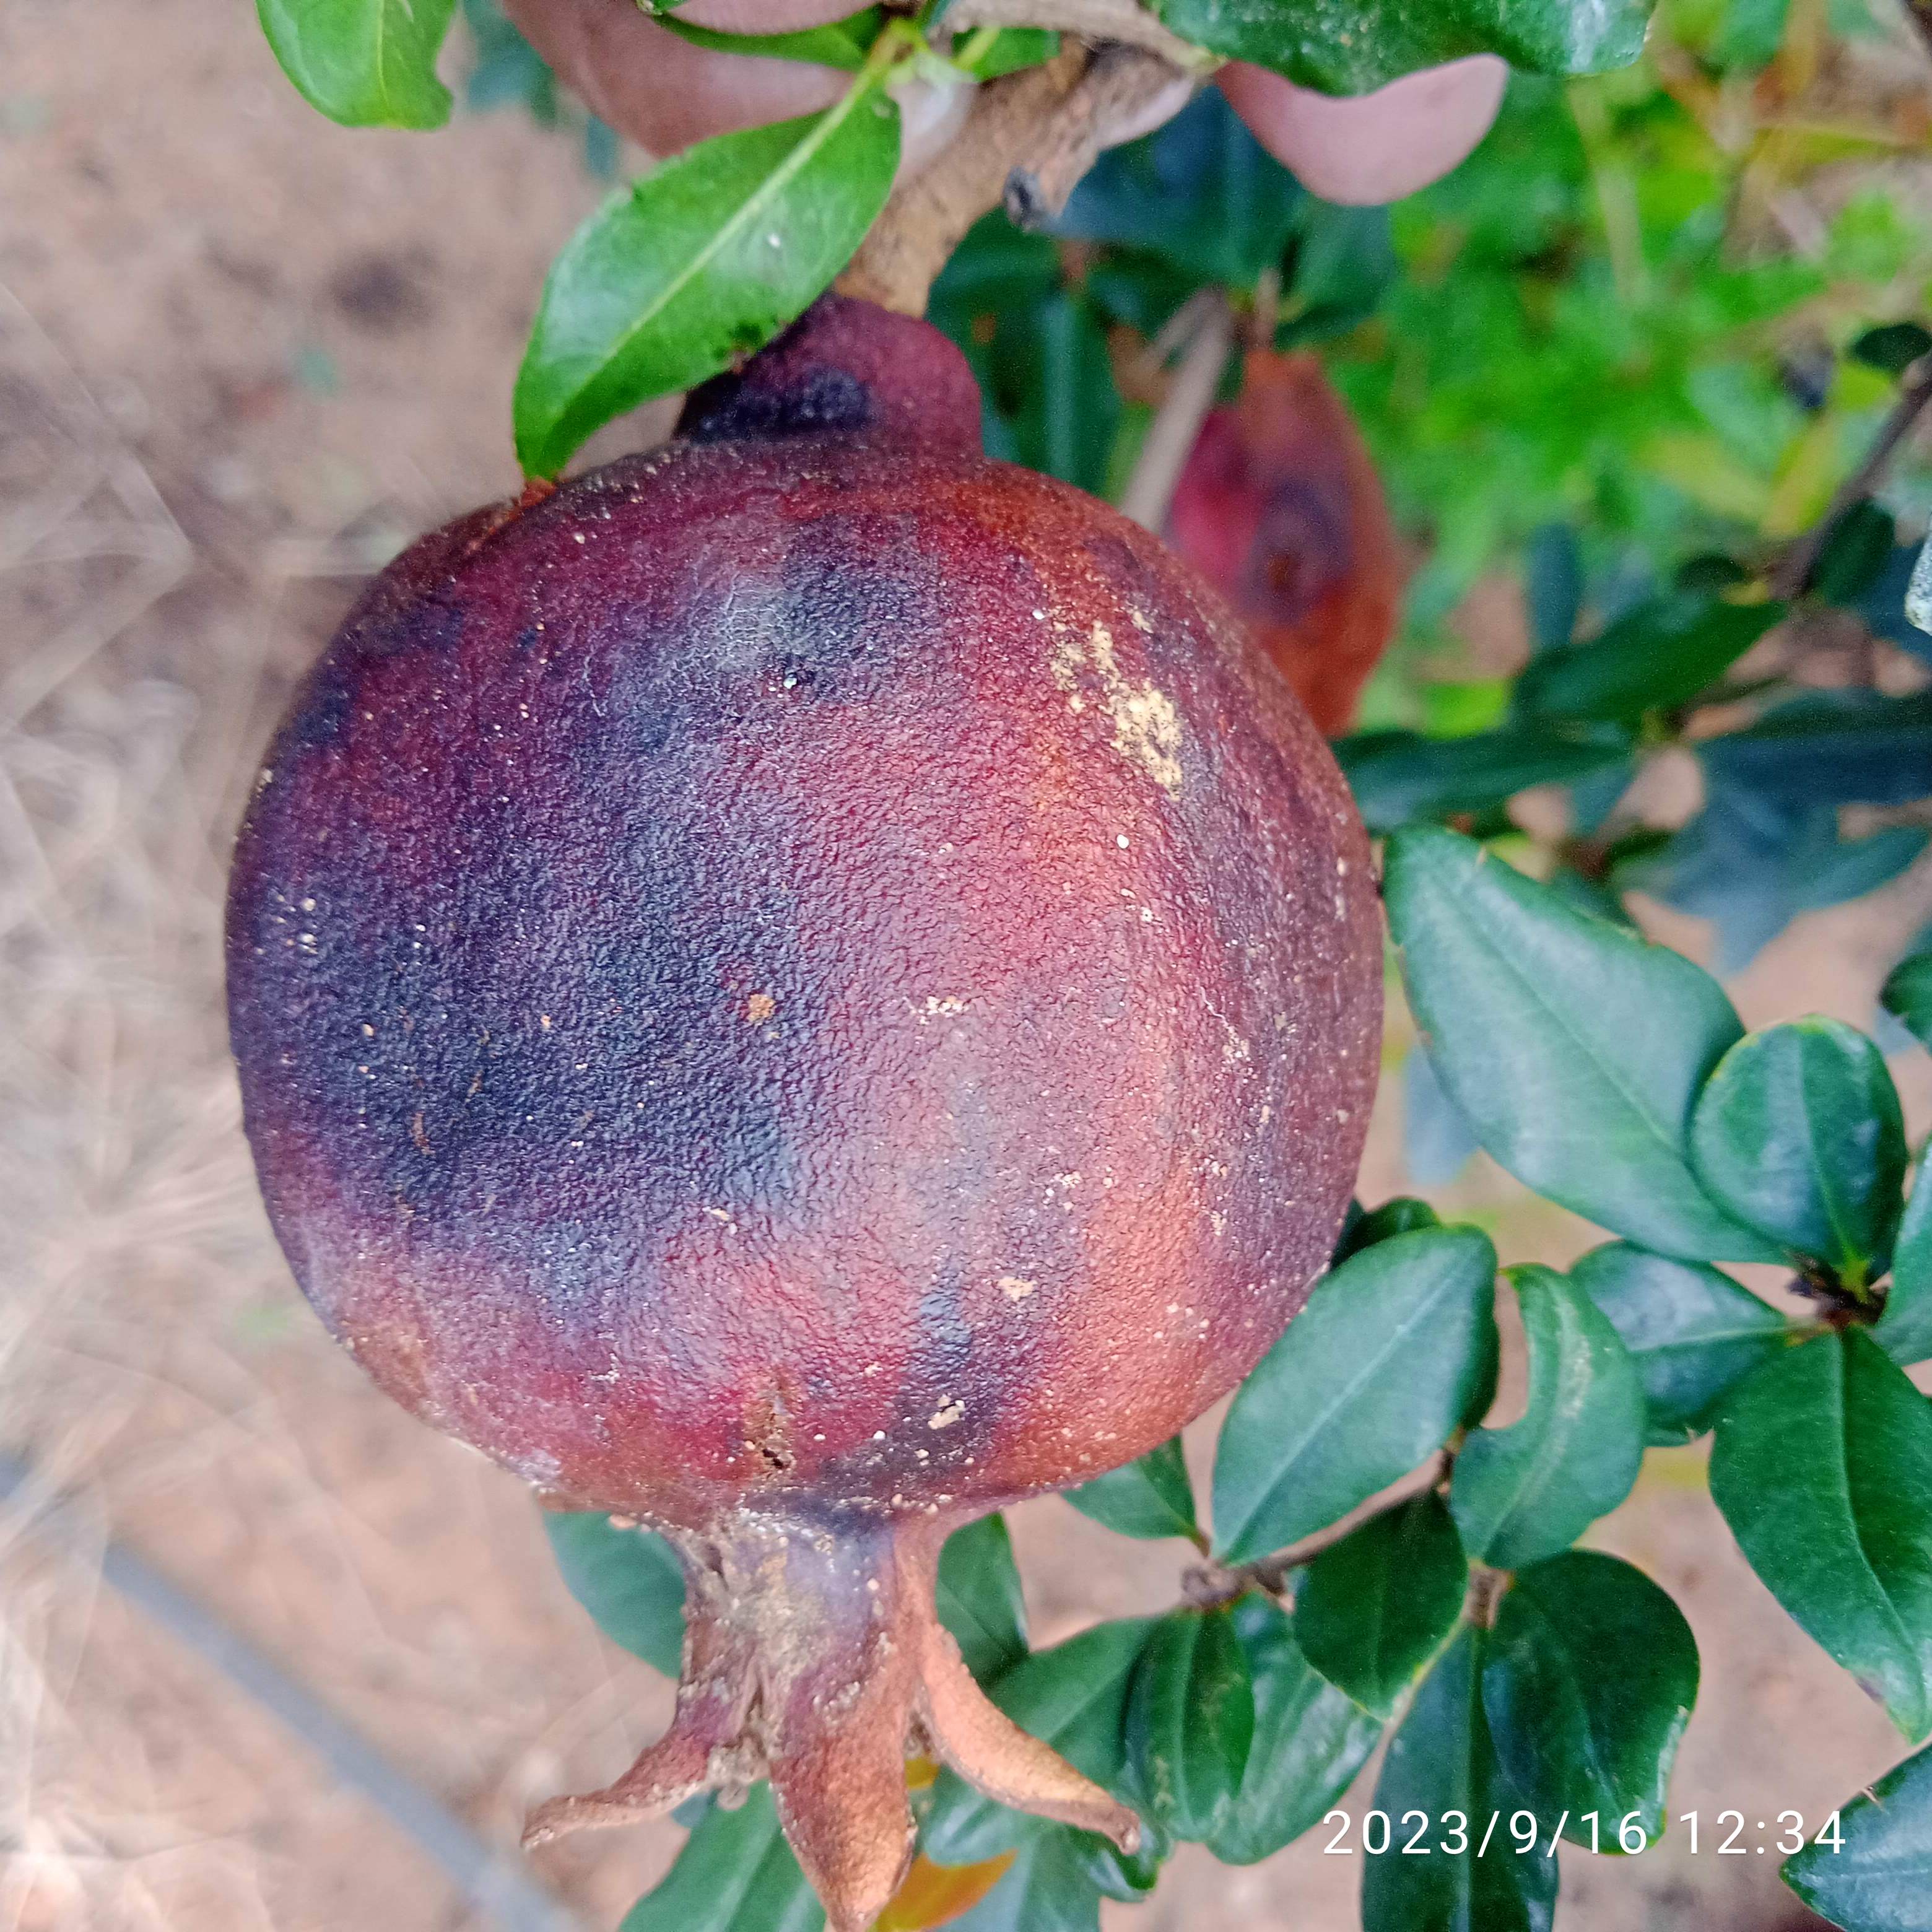
Label: Alternaria